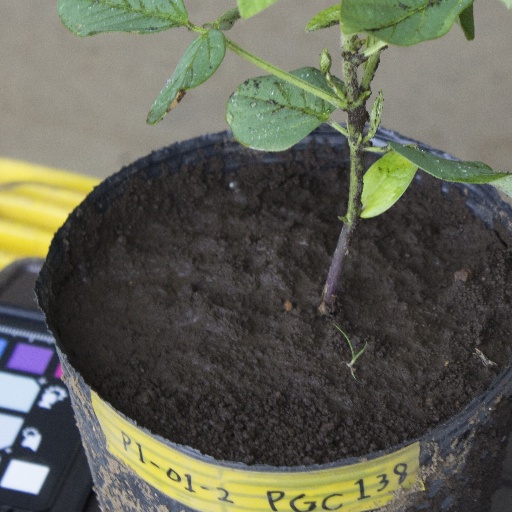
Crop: soybean